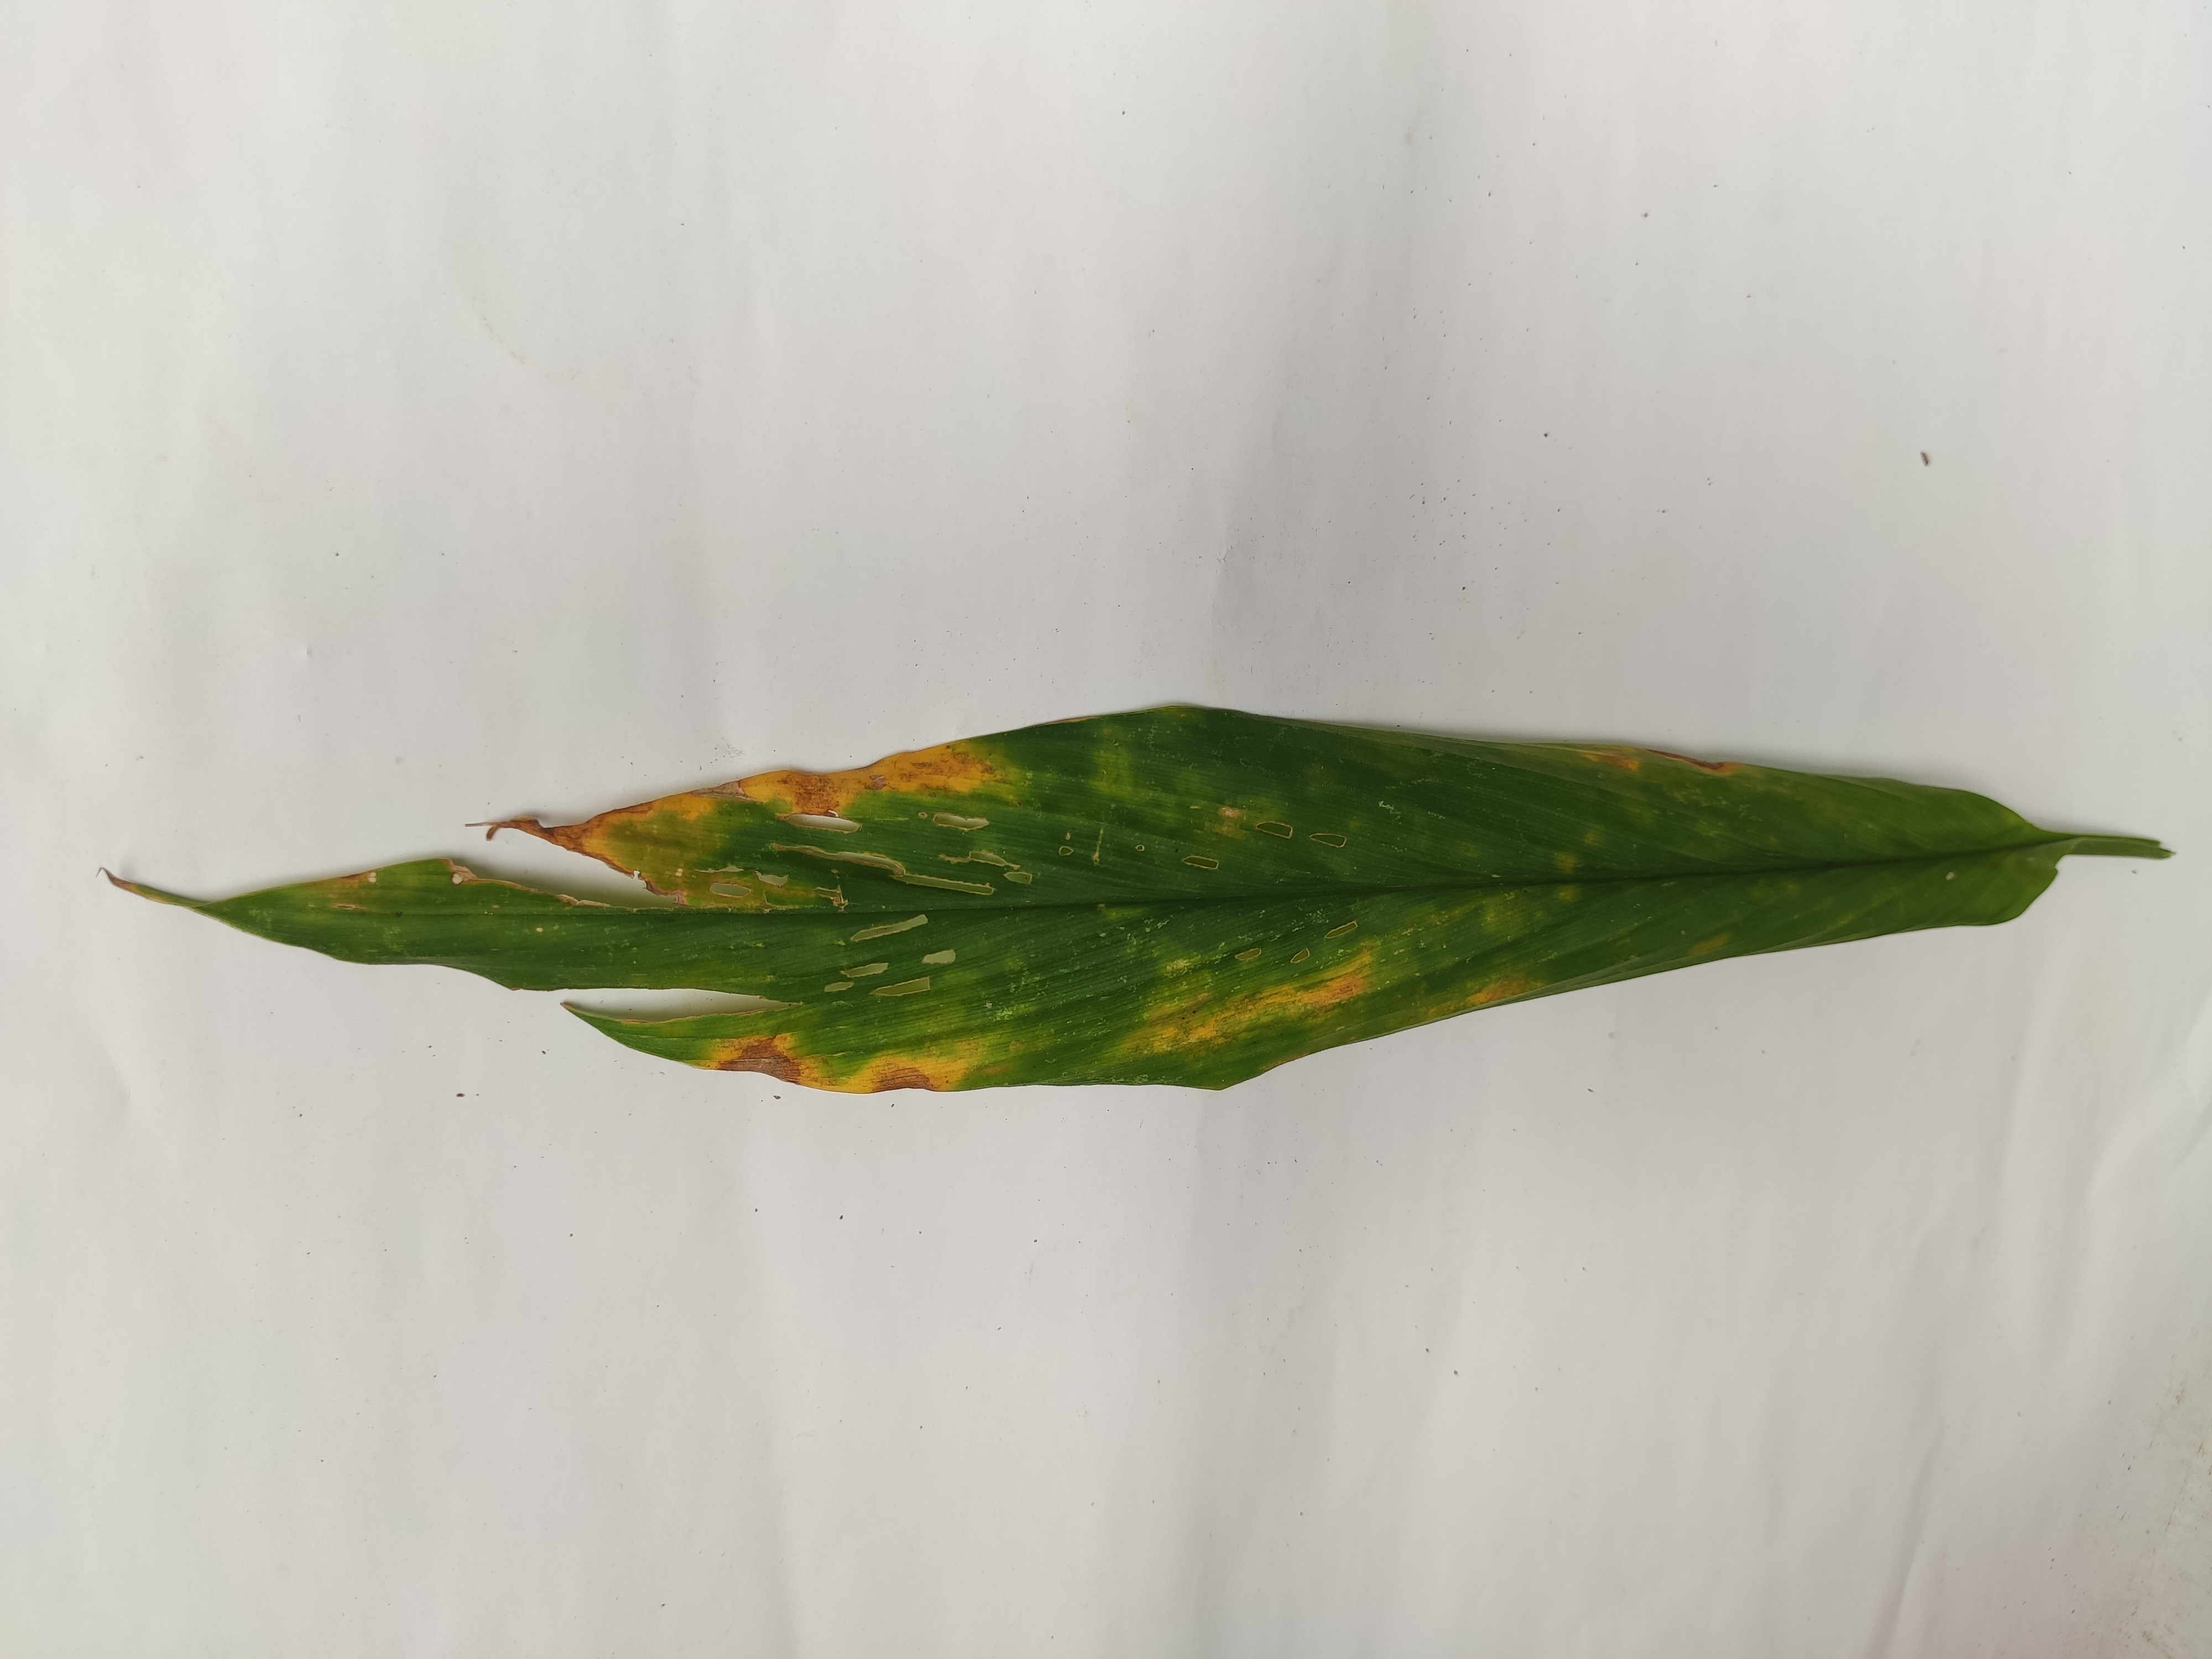
Label: Leaf_Spot